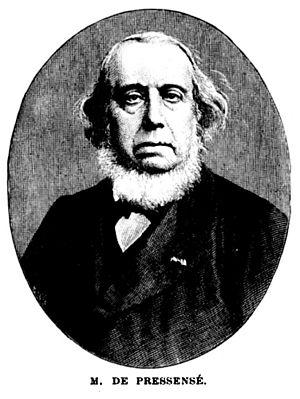
Edmond Marcelin Dehault de Pressensé, né le 7 janvier 1824 à Paris où il meurt le 8 avril 1891, est un pasteur protestant, théologien et homme politique français.